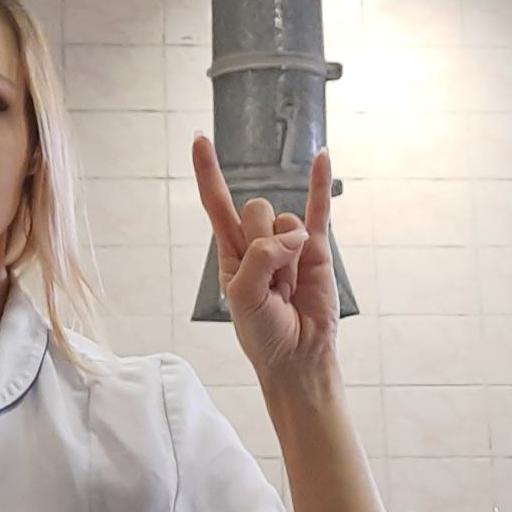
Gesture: rock